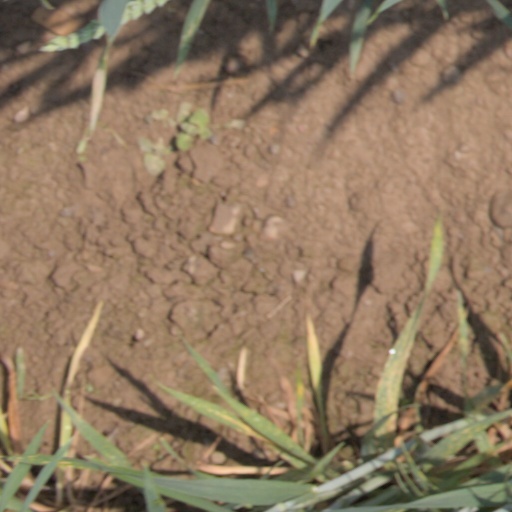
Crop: wheat